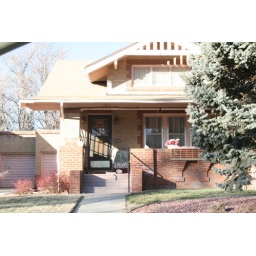
A cute little craftsman-style (arts &amp;amp; crafts style) home in La Junta, Colorado